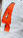
Number: 4